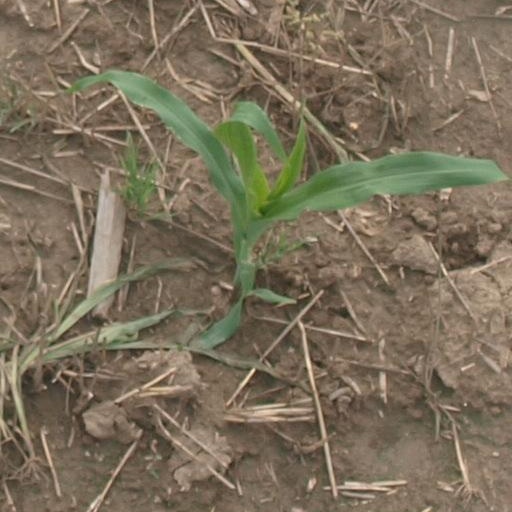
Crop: maize; corn